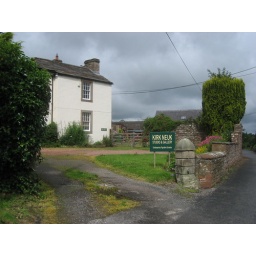
The lady who runs this does classes in pottery. she makes wonderful female African Figurines and animals